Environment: real
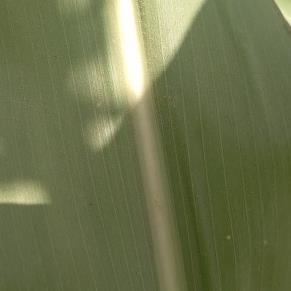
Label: fall_armyworm